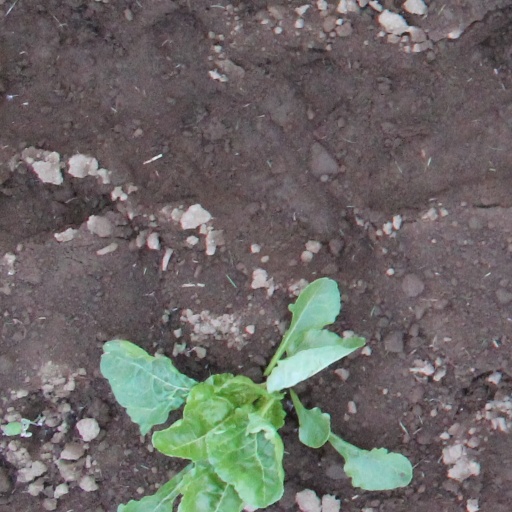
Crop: sugar beet